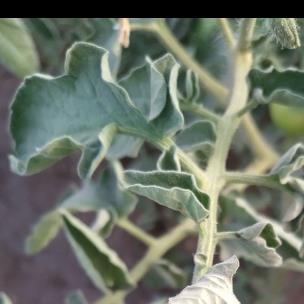
Crop: Tomato
Condition: virosis-d